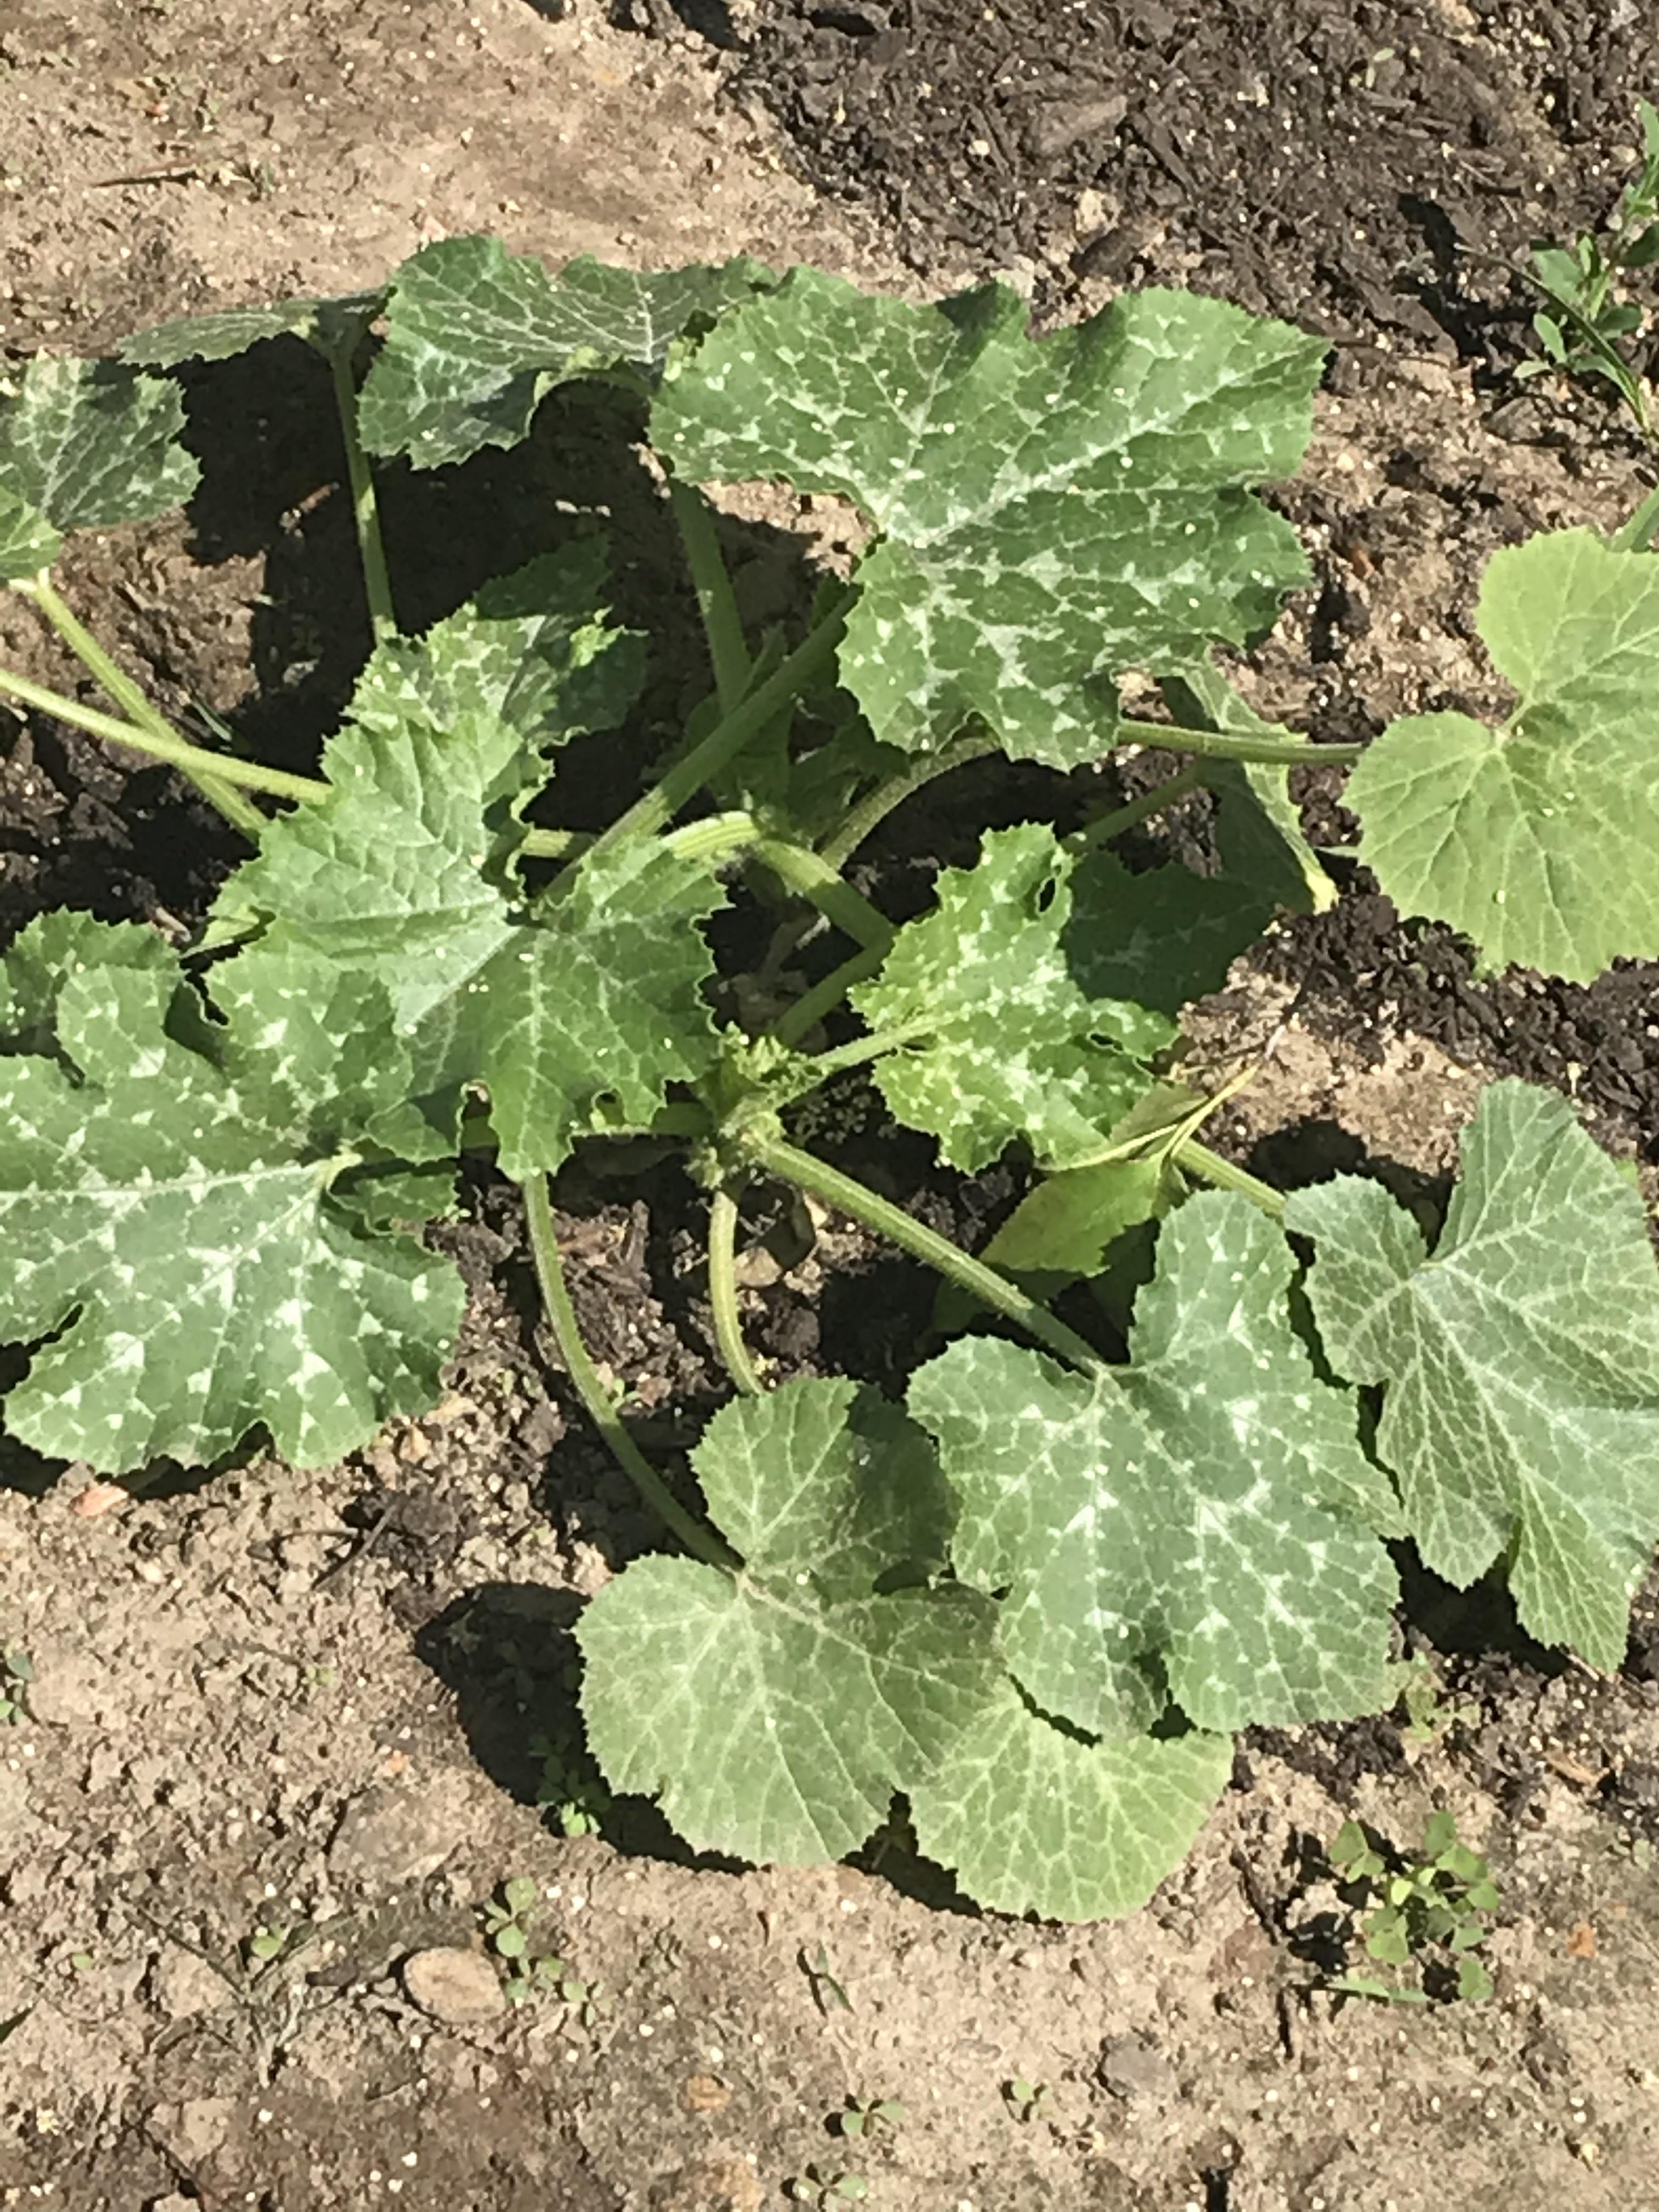
Plant: Squash
Disease: squash powdery mildew